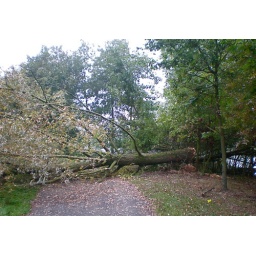
De boom van zie foto van 25 -09-2009. Omgeknaagd door de bever ! Gnaw by the beaver .